Teluk Intan

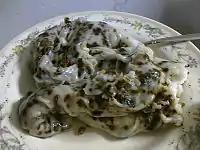
Teluk Intan 'Chee Cheong Fun' (猪肠粉)

Another attraction is the 'Batu Tenggek' (Sitting Boulder) which is situated at a junction in the town centre. There is a local legend that the rock was placed there by a British soldier, and was originally the size of a matchbox but grew bigger over the years however this is not the truth. The boulder was placed in the compound of the Lower Perak Club in an angle formed by Dew Road and Batak Rabit Road, and the giant granite boulder was placed on a dressed based made of solid stone. The memorial commemorating the fallen of World war I & II was officiated by Sir Theodore Fraser, General Officer Commanding Malaya Command of the British Empire during his tenure between 1924 and 1927. Carved on the dressed stone is a line taken from Laurence Binyon's famous poem, "For the Fallen":